Artificial reef

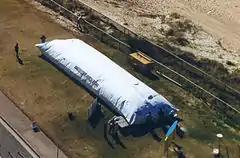
Mega sand container with a by then unprecedented size of 20 m (length) × 4.80 m (diameter) as presented in 1999 on an open day for the public at the construction site for the Gold Coast artificial reef.

An electrified reef is an artificial reef where a small low voltage electric charge is applied to a sub-sea metallic structures that causes limestone to precipitate onto a metal frame onto which coral planulae can then attach and grow; the process also speeds up post-attachment growth.